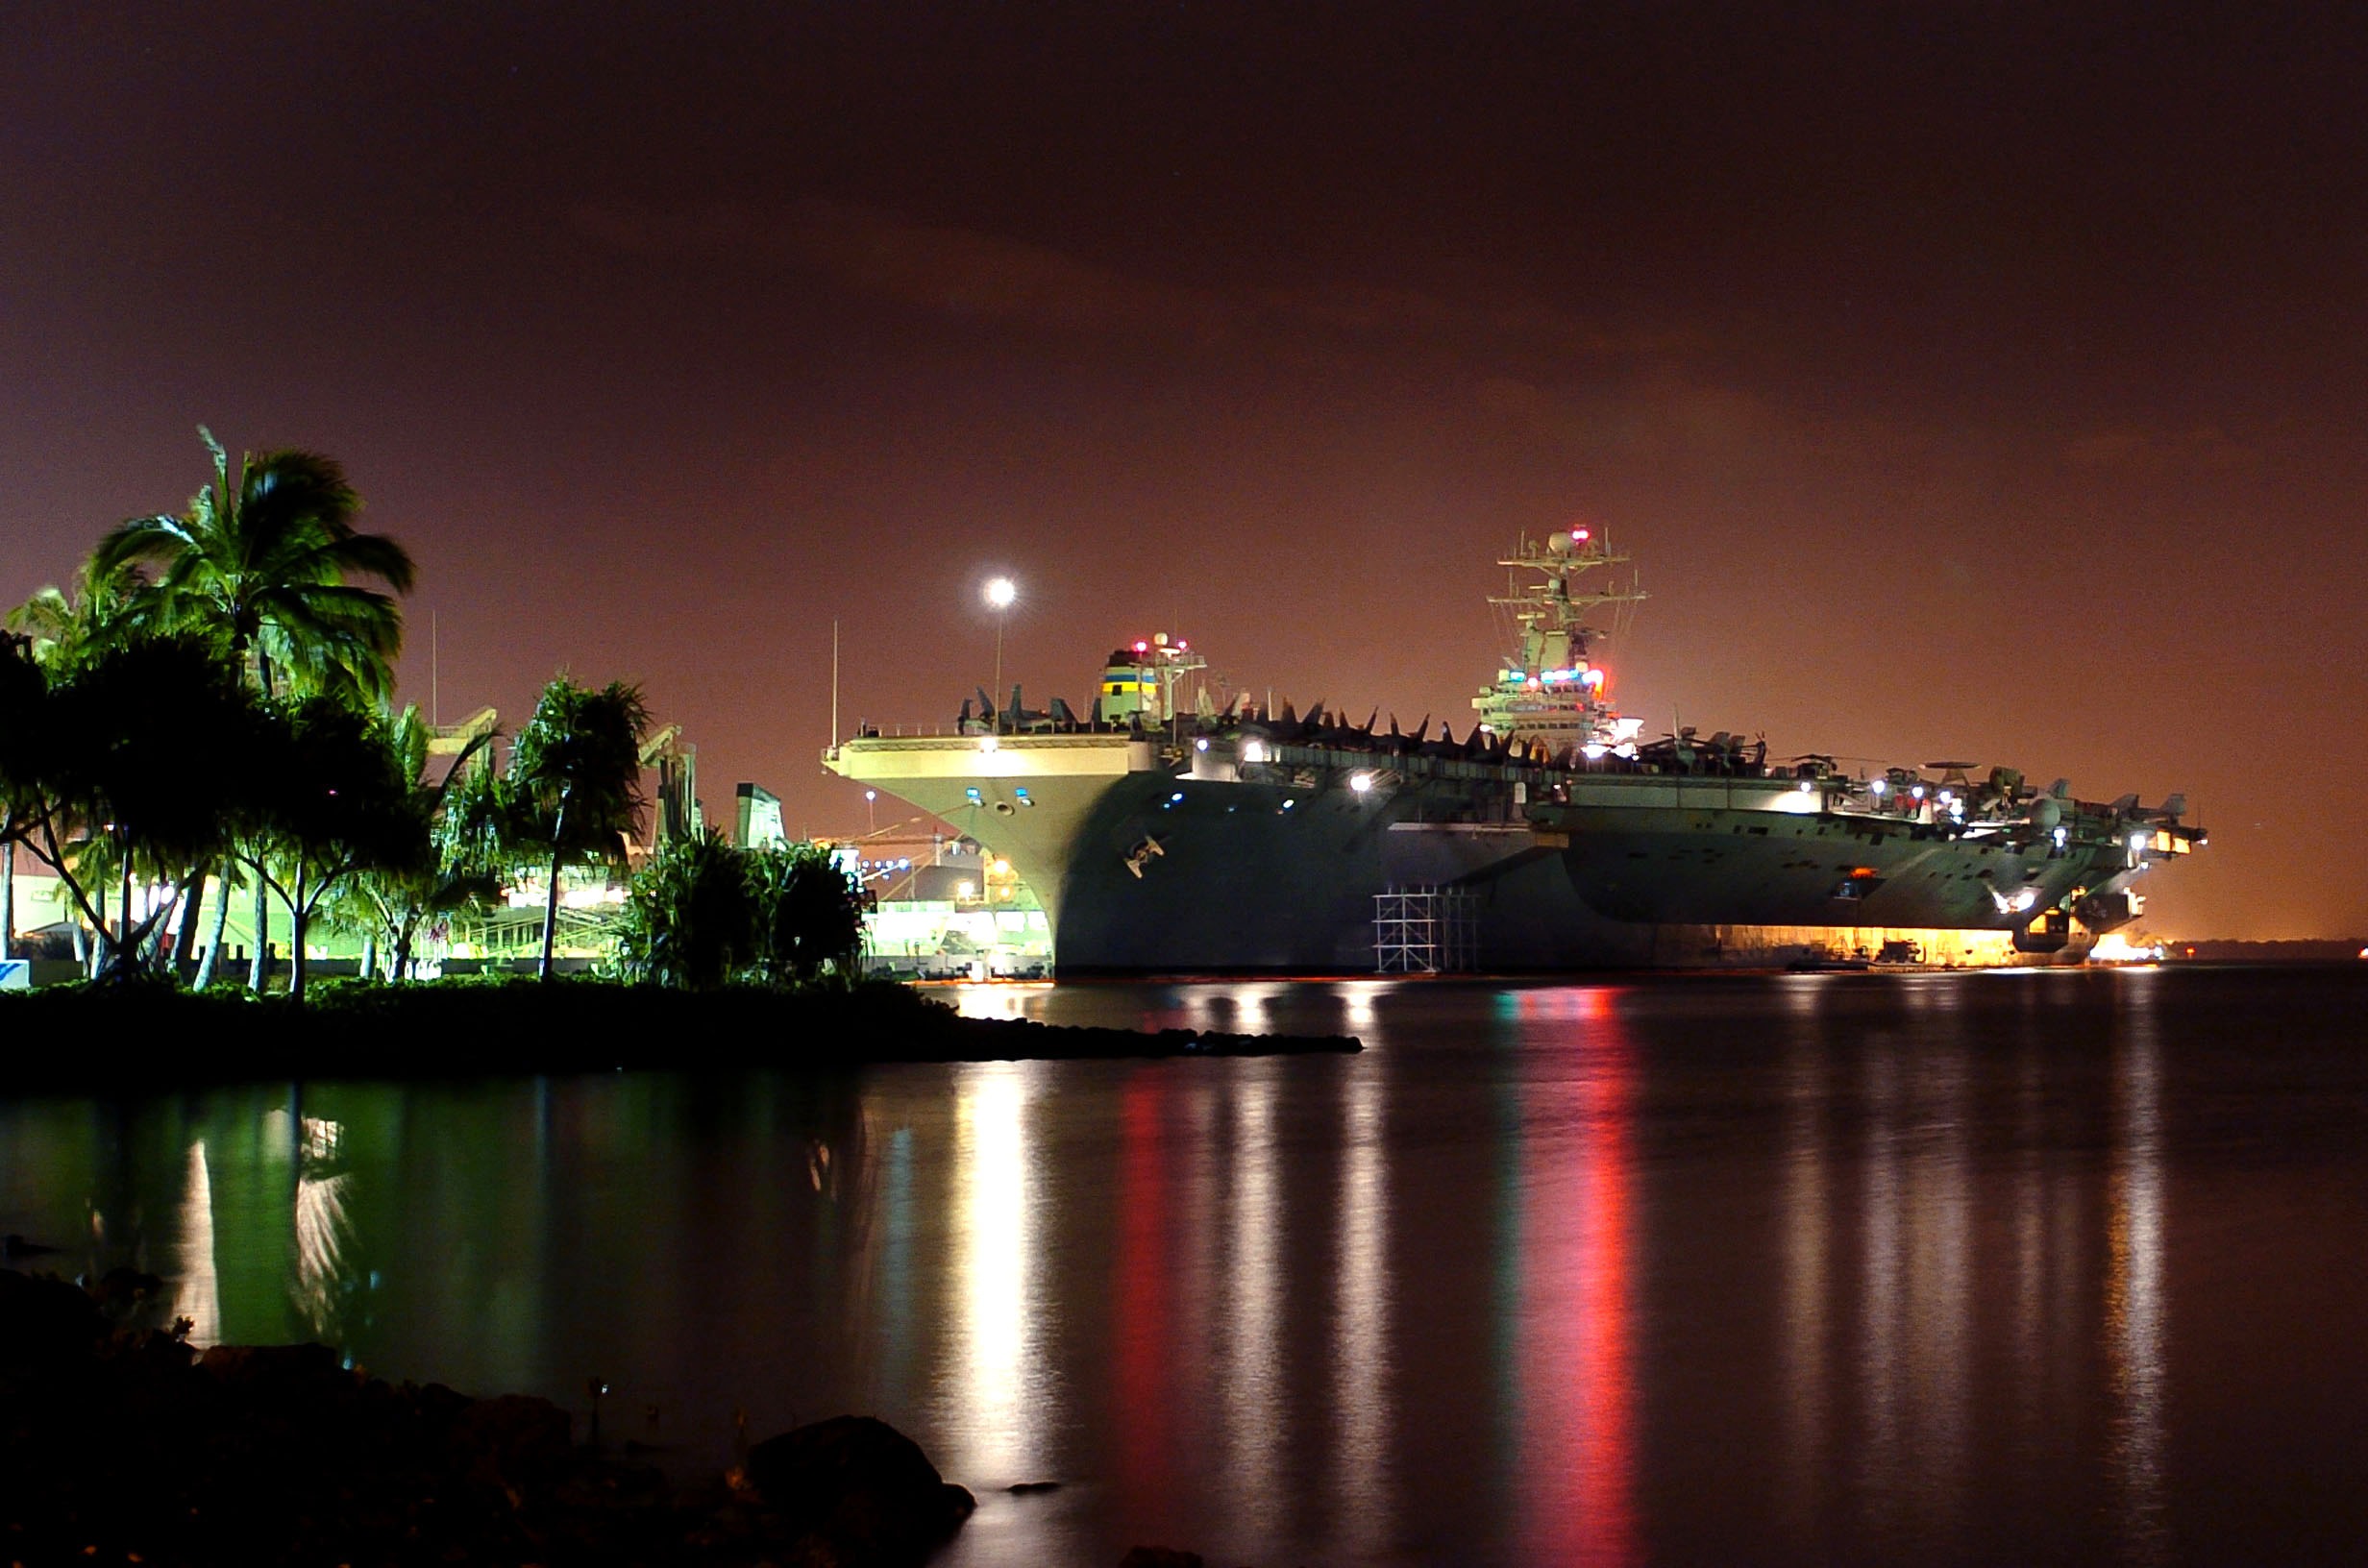
water, sky, night, ship, military, dusk, evening, reflection, vehicle, bay, harbor, hawaii, outside, lights, clouds, reflections, palms, navy, watercraft, palm trees, aircraft carrier, pearl harbor